Presidency of Gustavo Petro

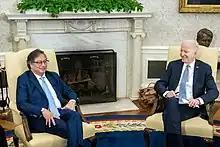
President Biden and President Petro of Colombia at the White House.

On 20 April 2023, he met with the president of the United States, Joe Biden, at the White House, where topics such as decarbonization, the construction of a green economy in America, and electrical transmission at the continental level were discussed. payment of foreign debt through actions against climate change.